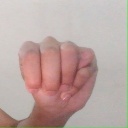
अक्षर: म